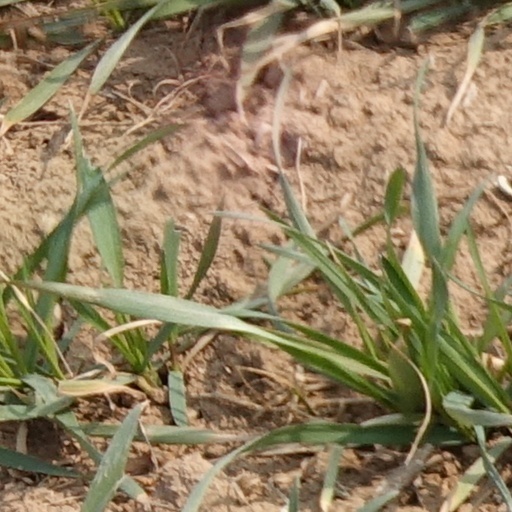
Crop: wheat